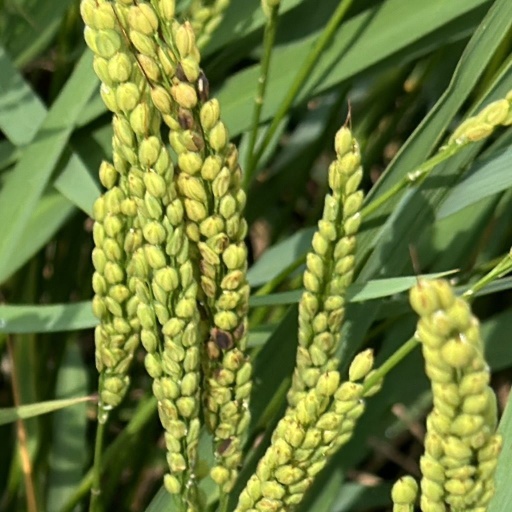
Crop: rice